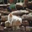
Label: cat